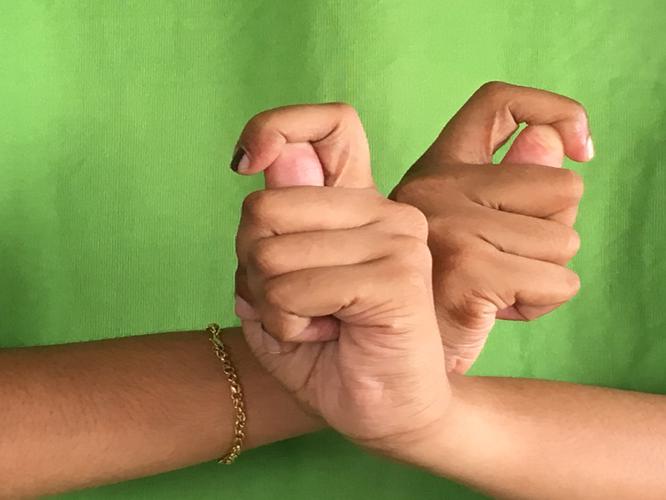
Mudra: Berunda
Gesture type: double_hand